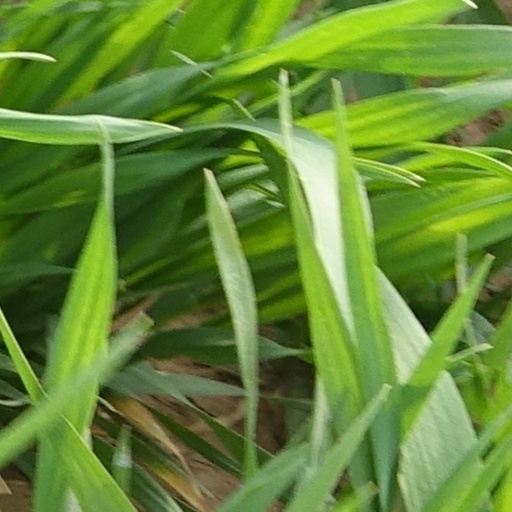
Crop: wheat